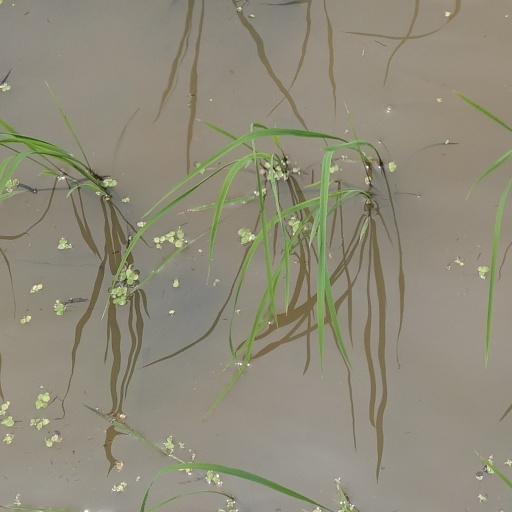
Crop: rice